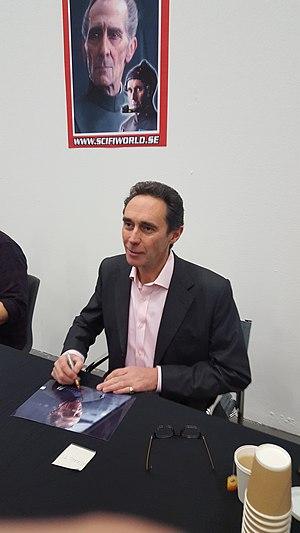
Guy Henry est un acteur britannique né le 17 octobre 1960, connu notamment pour son rôle de Cassius dans la série télévisée Rome. Il a suivi les cours de l'Académie Royale des Arts Dramatiques et a joué avec la Royal Shakespeare Company.